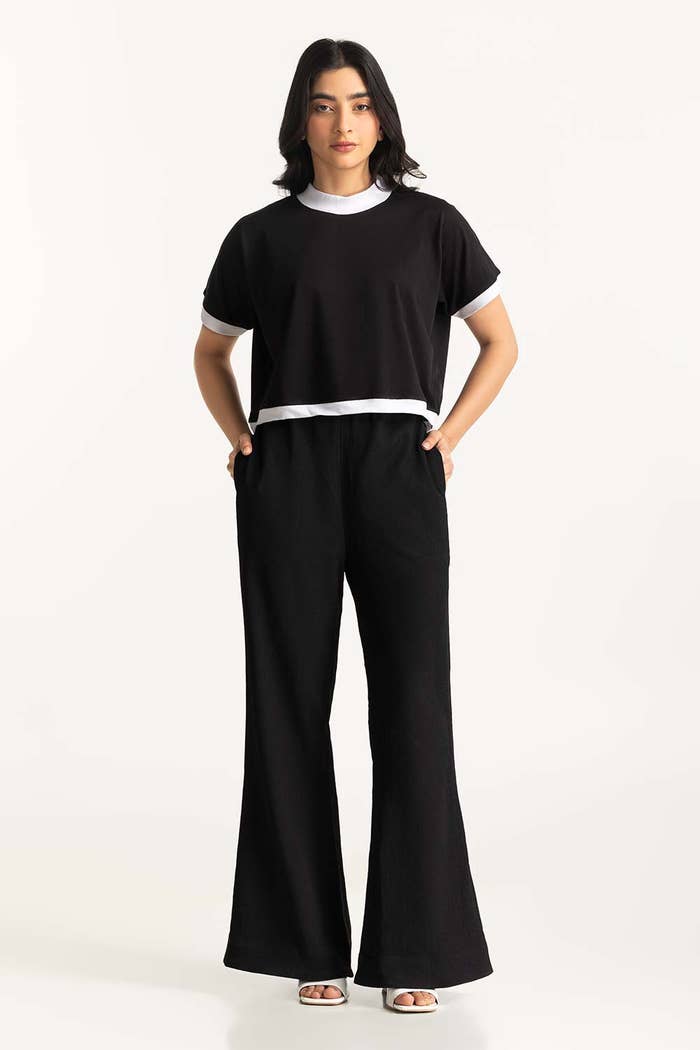
black white top